Blois

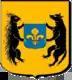
Panoramic view of Blois on the Loire river, from Vienne, on the left bank

Blois is a commune and the capital city of Loir-et-Cher department, in Centre-Val de Loire, France, on the banks of the lower Loire river between Orléans and Tours.